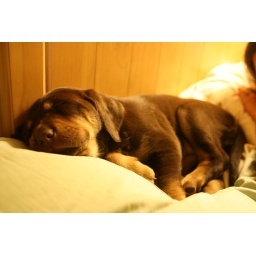
Tootsie sleeping in our bed for the first night